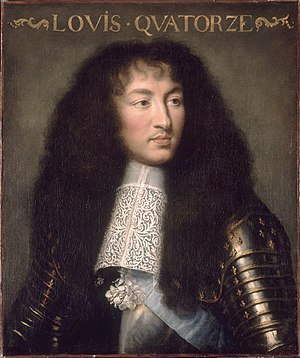
Ludvig 14. af Frankrig / Regeringstid / Enevælden
Ludvig 14. 1661
Ludvig 14. var konge af Frankrig fra 1643 til 1715. Han kaldes Solkongen.